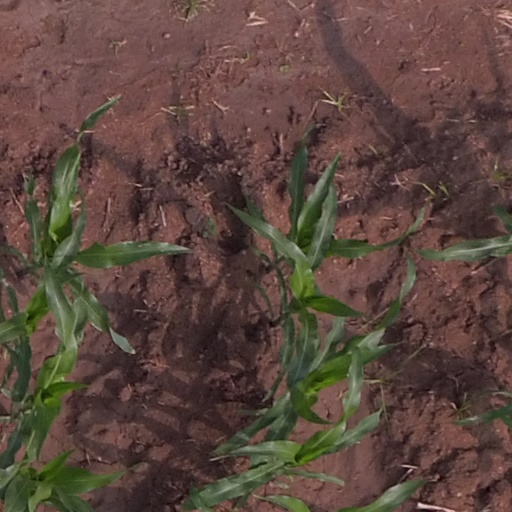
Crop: maize; corn